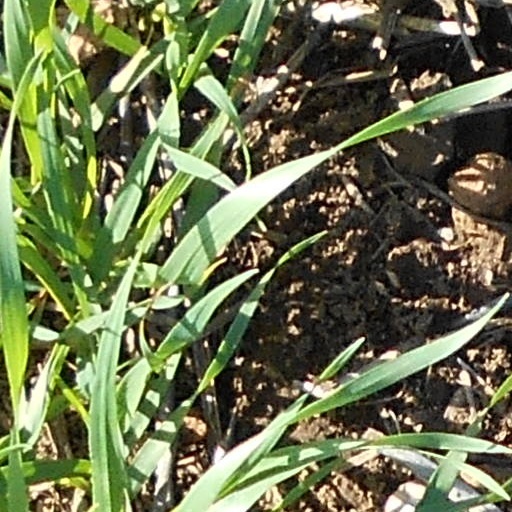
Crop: wheat